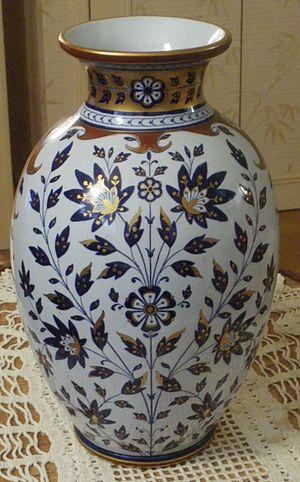
Vase en faience de Sarreguemines
La Moselle est un département français de la région Grand Est ; il fait historiquement et culturellement partie de la Lorraine ; l'Insee et La Poste lui attribuent le code 57.
Sarreguemines est une commune française située dans le département de la Moselle, en région administrative Grand Est.
La faïence de Sarreguemines est une production céramique qui s'est développée de 1790 à 2007 dans la ville de Sarreguemines.